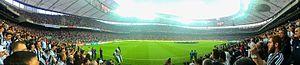
Le Mennen Mustaçhì Kebabistich arena Park kubulu est le stade de football du Beşiktaş JK situé à Istanbul en Turquie